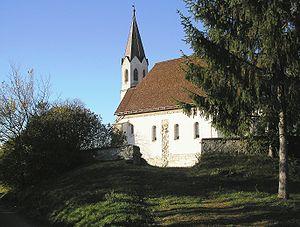
Abaújvár est une commune hongroise du comitat de Borsod-Abaúj-Zemplén en Hongrie septentrionale.